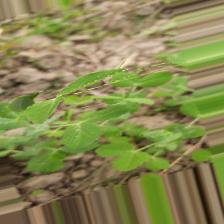
Label: Powdery Mildew